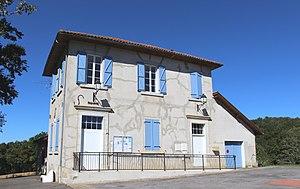
Mairie de Peyriguère (Hautes-Pyrénées)
Peyriguère est une commune française située dans le département des Hautes-Pyrénées, en région Occitanie.